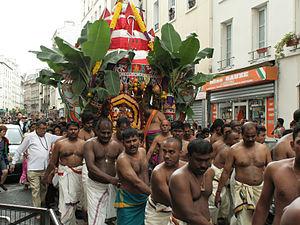
Paris, fête de Ganesh 2011. Char de Ganesh, recouvert d'étoffes rouges et blanches et décorées de nombreuses guirlandes, de fleurs fraîches, de régimes entiers de bananes, de noix de coco et de feuilles d'aréquiers, tiré par des hommes pieds nus. Rue Marcadet.